Schlatt railway station

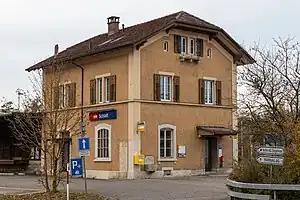

Schlatt railway station is a railway station in Schlatt, in the Swiss canton of Thurgau. It is an intermediate stop on the Lake line and is served as a request stop by local trains only.